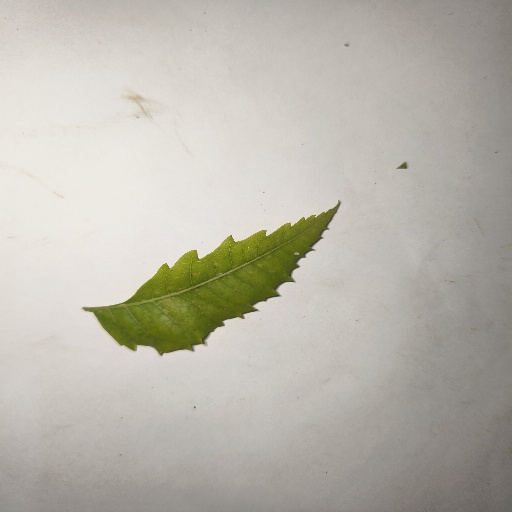
Species: Neem
Leaf condition: Yellow Leaf